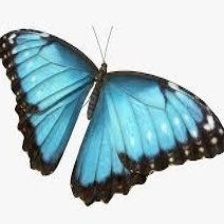
Species: BLUE MORPHO